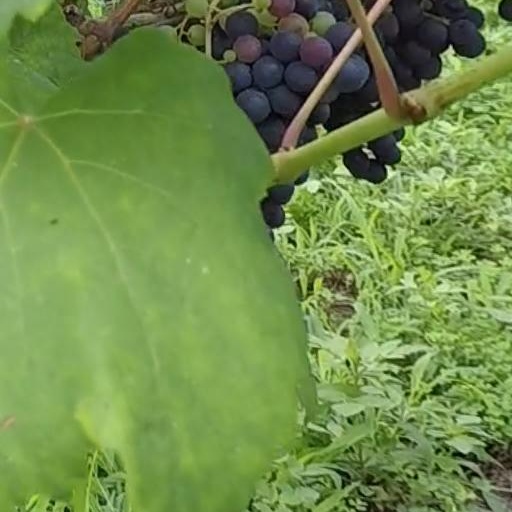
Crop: grape